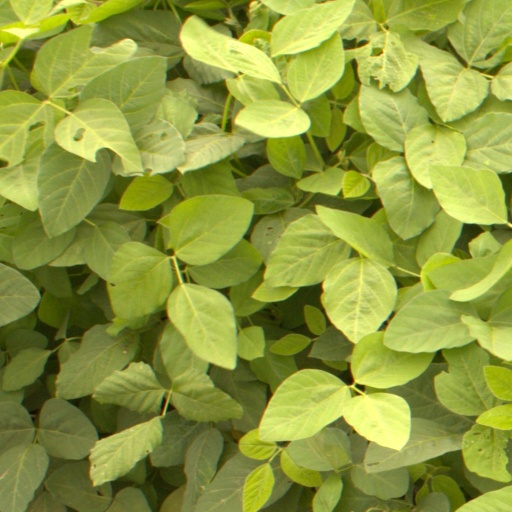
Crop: soybean